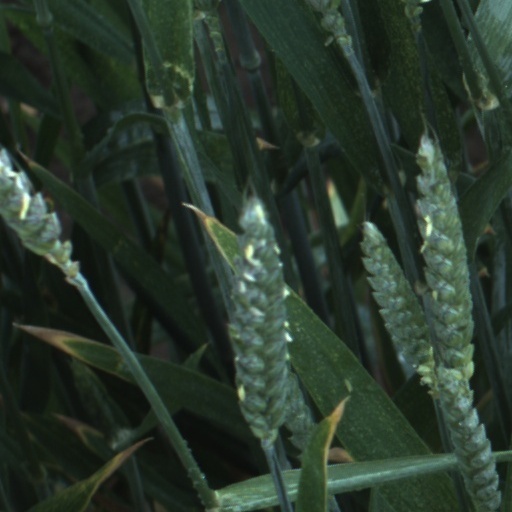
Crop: wheat